Maximilian II, Holy Roman Emperor

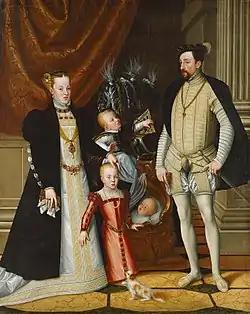
Maximilian II with his family in 1553, by Giuseppe Arcimboldo

Meanwhile, the relations between Maximilian and Philip of Spain had improved, and the emperor's increasingly cautious and moderate attitude in religious matters was doubtless because the death of Philip's son, Don Carlos, had opened the way for the succession of Maximilian, or of one of his sons, to the Spanish throne. Evidence of this friendly feeling was given in 1570, when the emperor's daughter, Anna, became the fourth wife of Philip; but Maximilian was unable to moderate the harsh proceedings of the Spanish king against the revolting inhabitants of the Netherlands. In 1570 the emperor met the Diet of Speyer and asked for aid to place his eastern borders in a state of defence, and also for power to repress the disorder caused by troops in the service of foreign powers passing through Germany. He proposed that his consent should be necessary before any soldiers for foreign service were recruited in the empire; but the estates were unwilling to strengthen the imperial authority, the Protestant princes regarded the suggestion as an attempt to prevent them from assisting their co-religionists in France and the Netherlands, and nothing was done in this direction, although some assistance was voted for the defense of Austria. The religious demands of the Protestants were still unsatisfied, while the policy of toleration had failed to give peace to Austria. Maximilian's power was very limited; it was inability rather than unwillingness that prevented him from yielding to the entreaties of Pope Pius V to join in an attack on the Turks both before and after the victory of Lepanto in 1571; and he remained inert while the authority of the empire in north-eastern Europe was threatened.